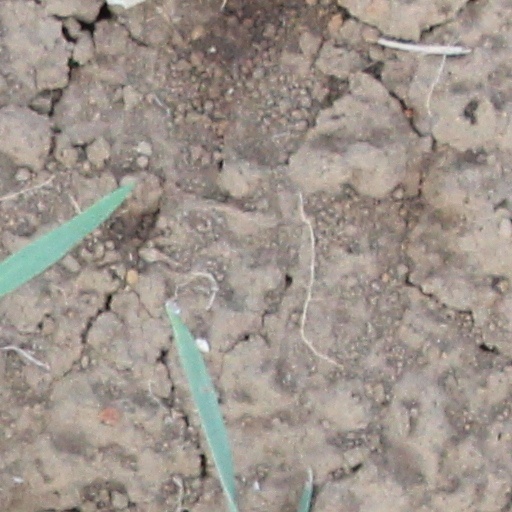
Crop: wheat